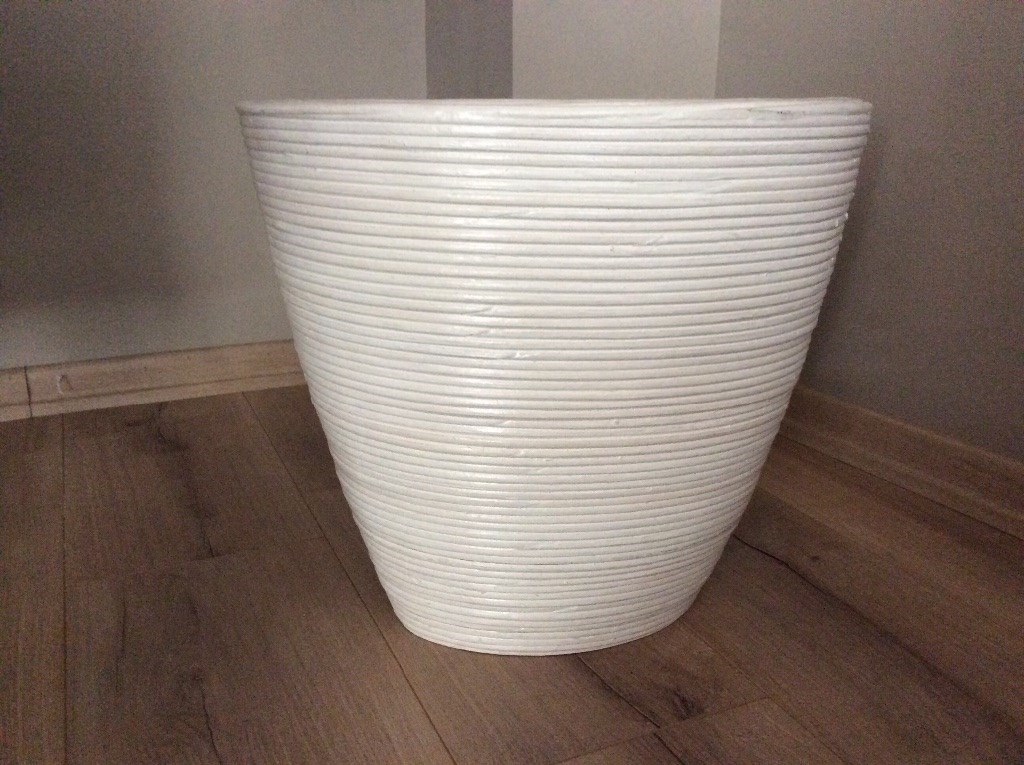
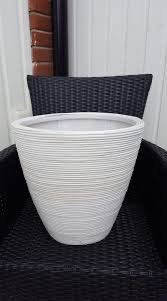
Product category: misc
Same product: yes